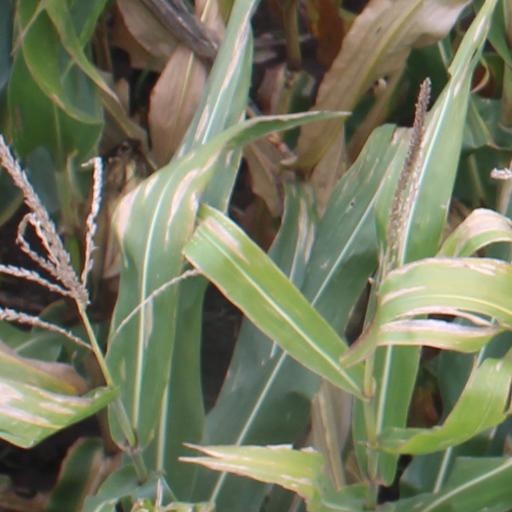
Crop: maize; corn